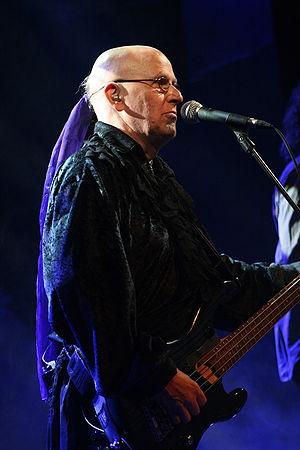
Kelly Groucutt, de son vrai nom Michael William Groucutt, est un musicien britannique né le 8 septembre 1945 à Coseley et mort le 19 février 2009 à Worcester. Chanteur, guitariste et bassiste, il est principalement connu en tant que membre du groupe Electric Light Orchestra de 1974 à 1983.